United Way

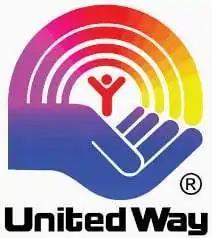
The original United Way logo by Saul Bass (1972)

To give the organization a national identity, the United Community Funds and Council of America adopted a new name and logo. The organization announced on July 13, 1970, that it would change its name from "United Funds and Council of America" to United Way of America. Bayard Ewing, the president of the fund said: "We wanted a simple name that would give people a clearer and more descriptive idea of what our organization is trying to do. I hope that the name will be adopted by all of our 2,260 fund‐raising units throughout the country." The new logo was designed by graphic designer Saul Bass in 1972. Aramony traveled to major cities to persuade the affiliates to adopt the logo and brand name.